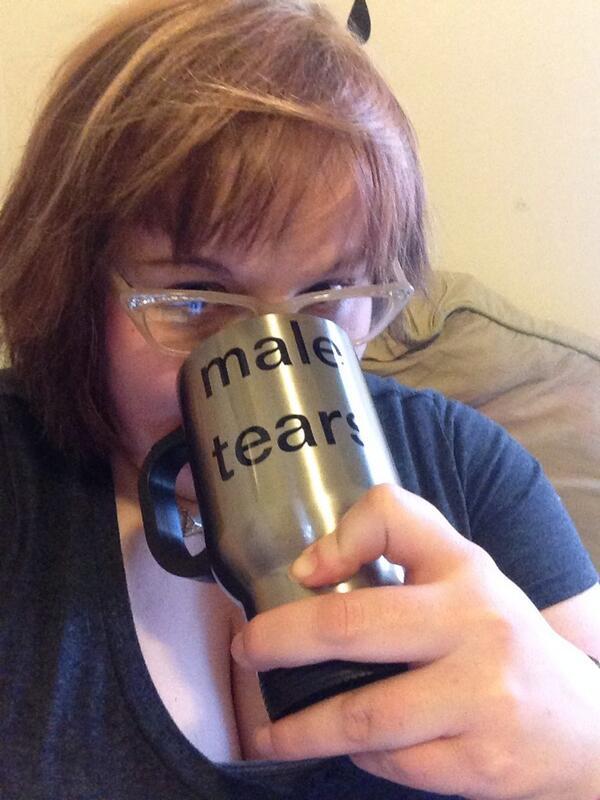
Gender: women